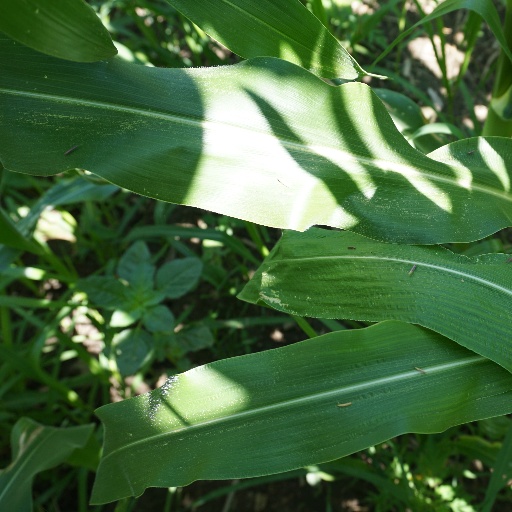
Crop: maize; corn